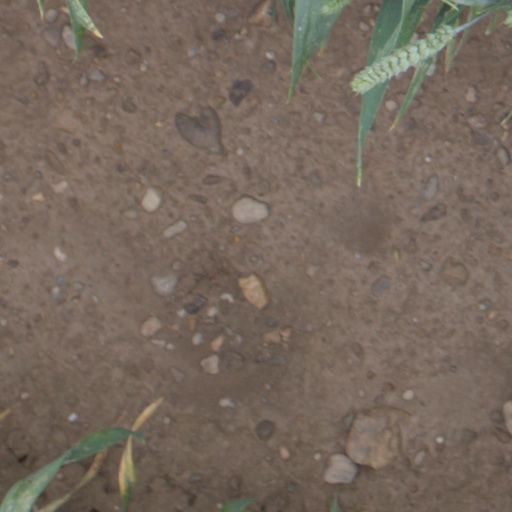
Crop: wheat